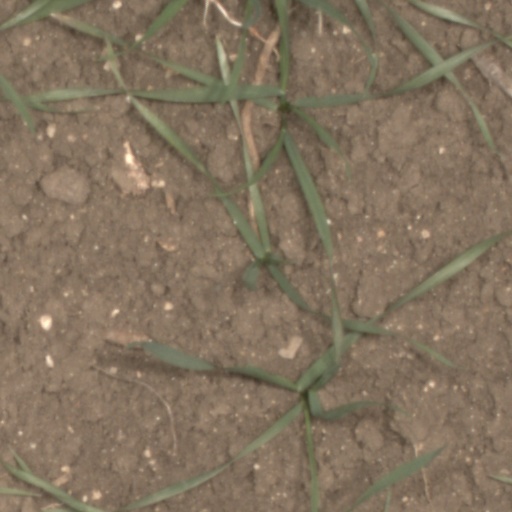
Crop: wheat